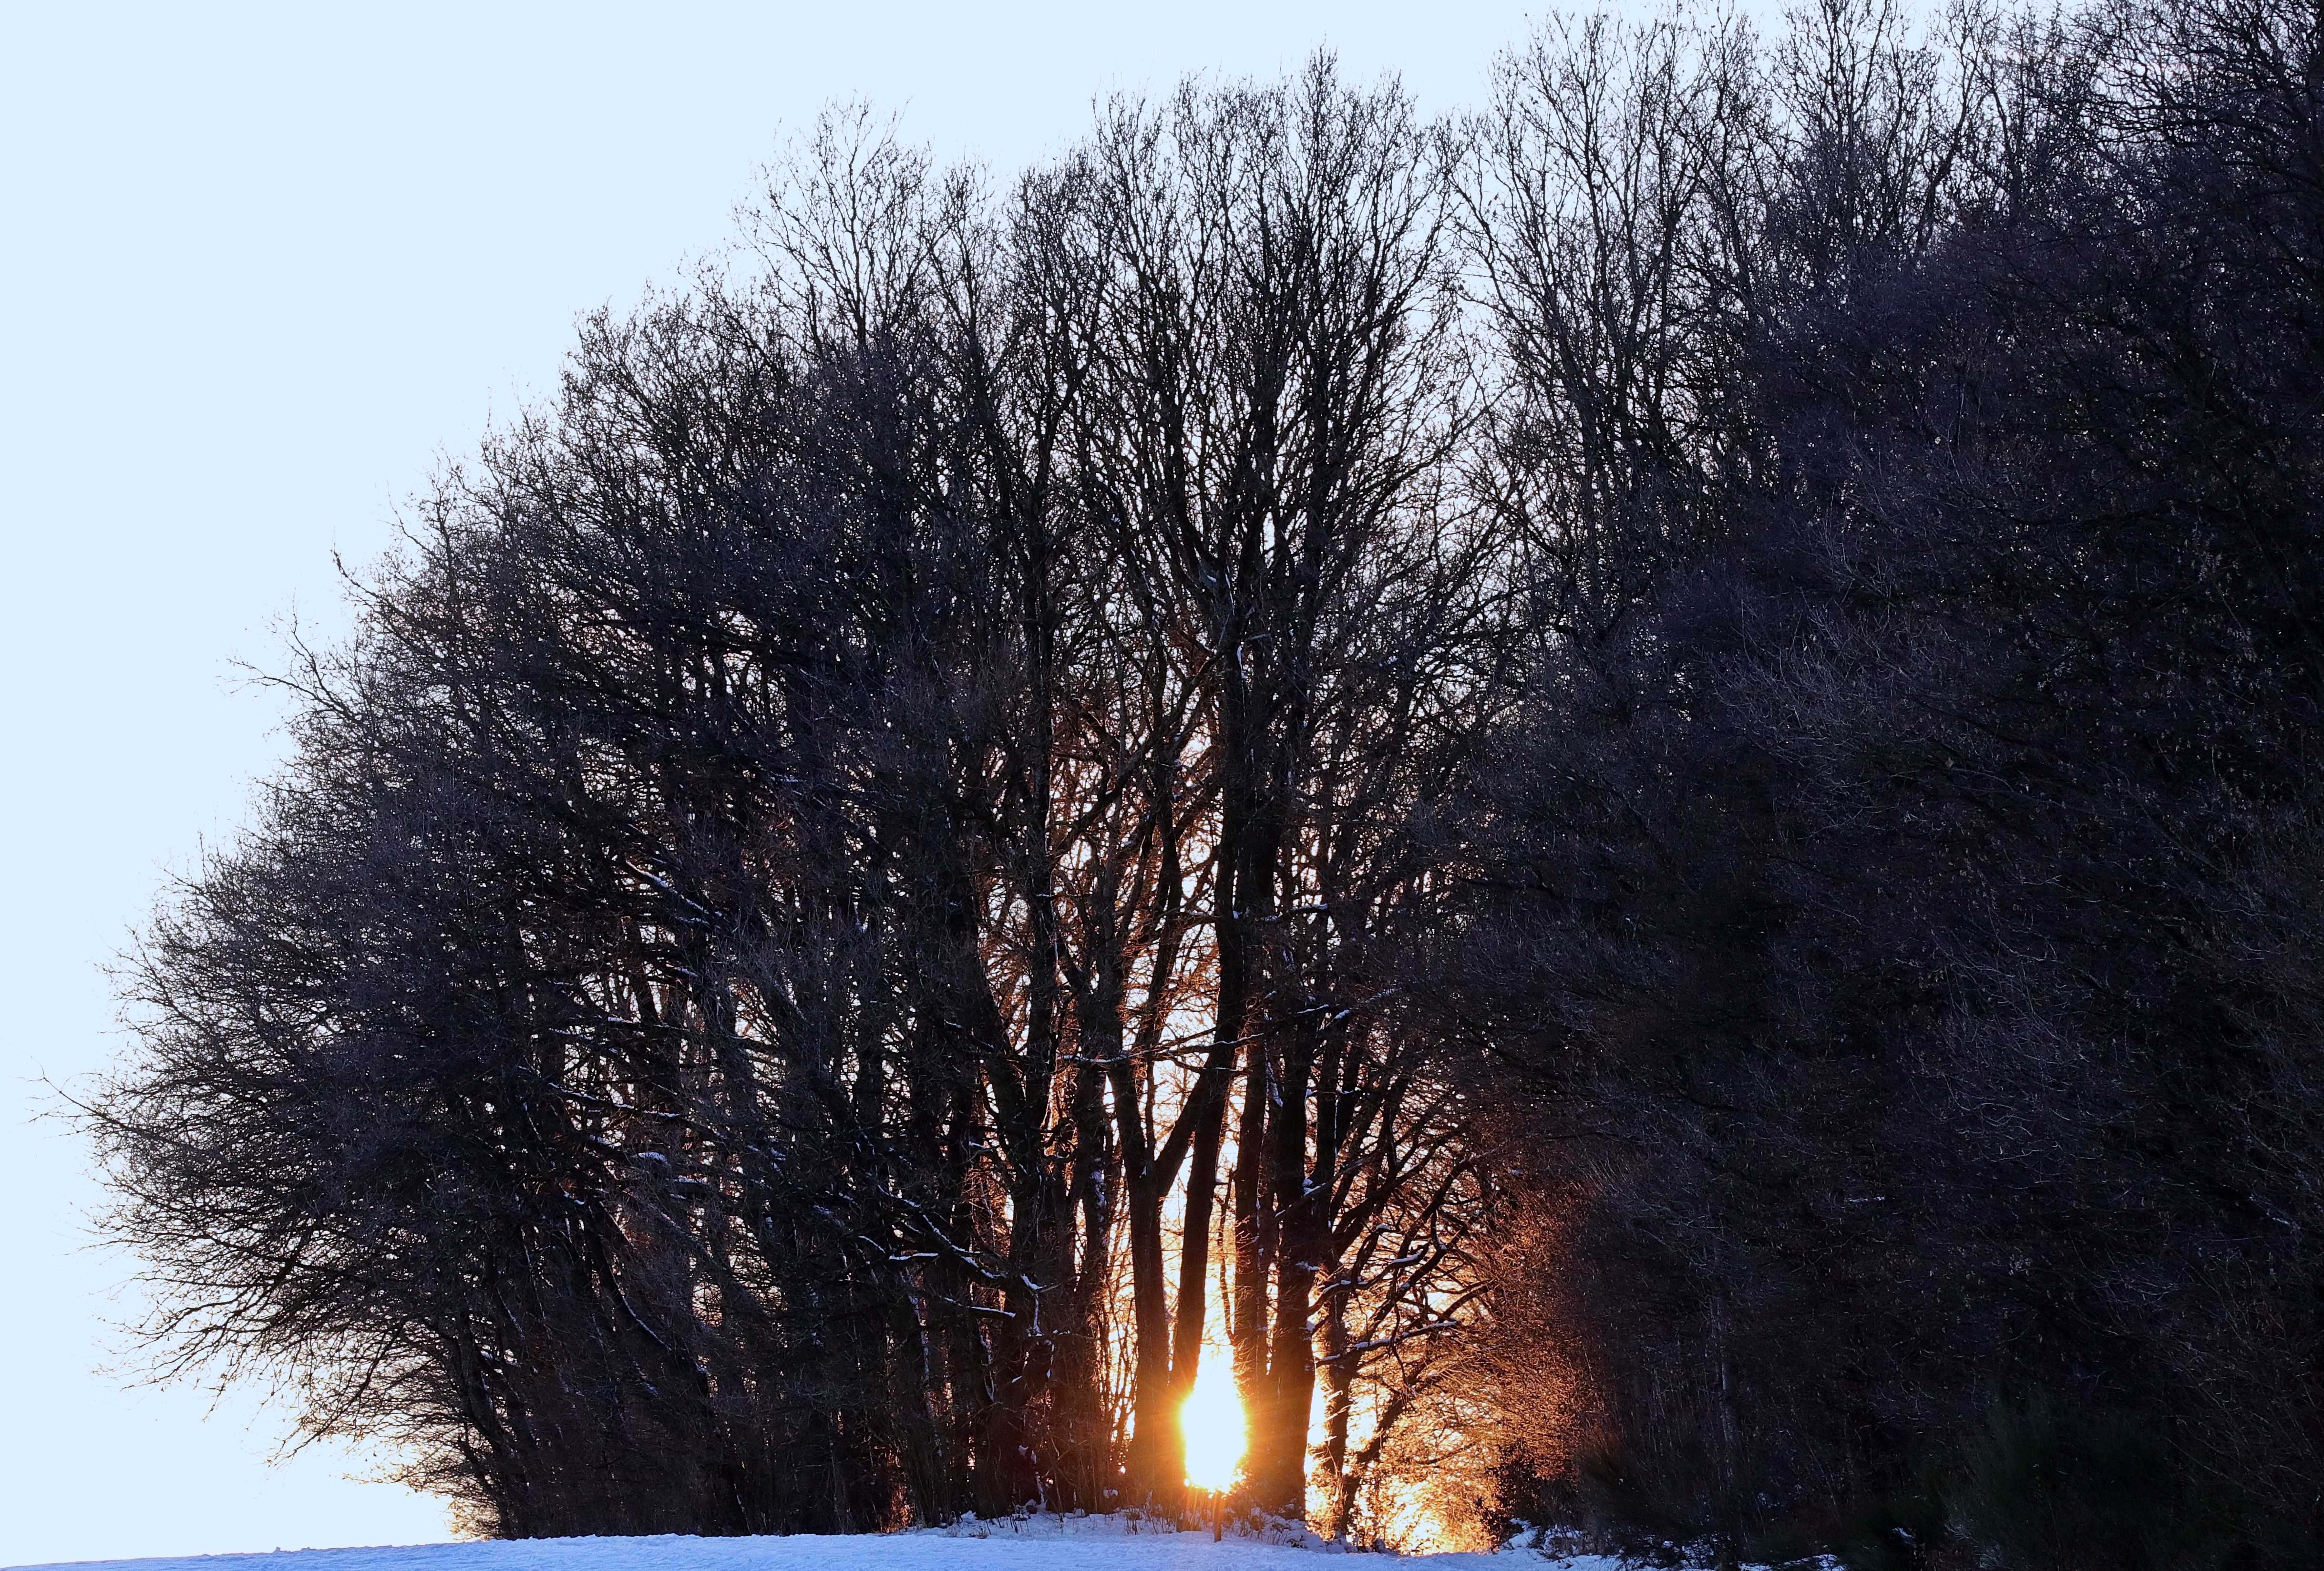
tree, nature, forest, grass, branch, snow, cold, winter, light, plant, sky, sun, fog, sunset, mist, sunlight, morning, leaf, frost, atmosphere, evening, reflection, autumn, weather, snowy, season, mood, wintry, evening sun, freezing, atmospheric, winter cold, atmospheric phenomenon, woody plant